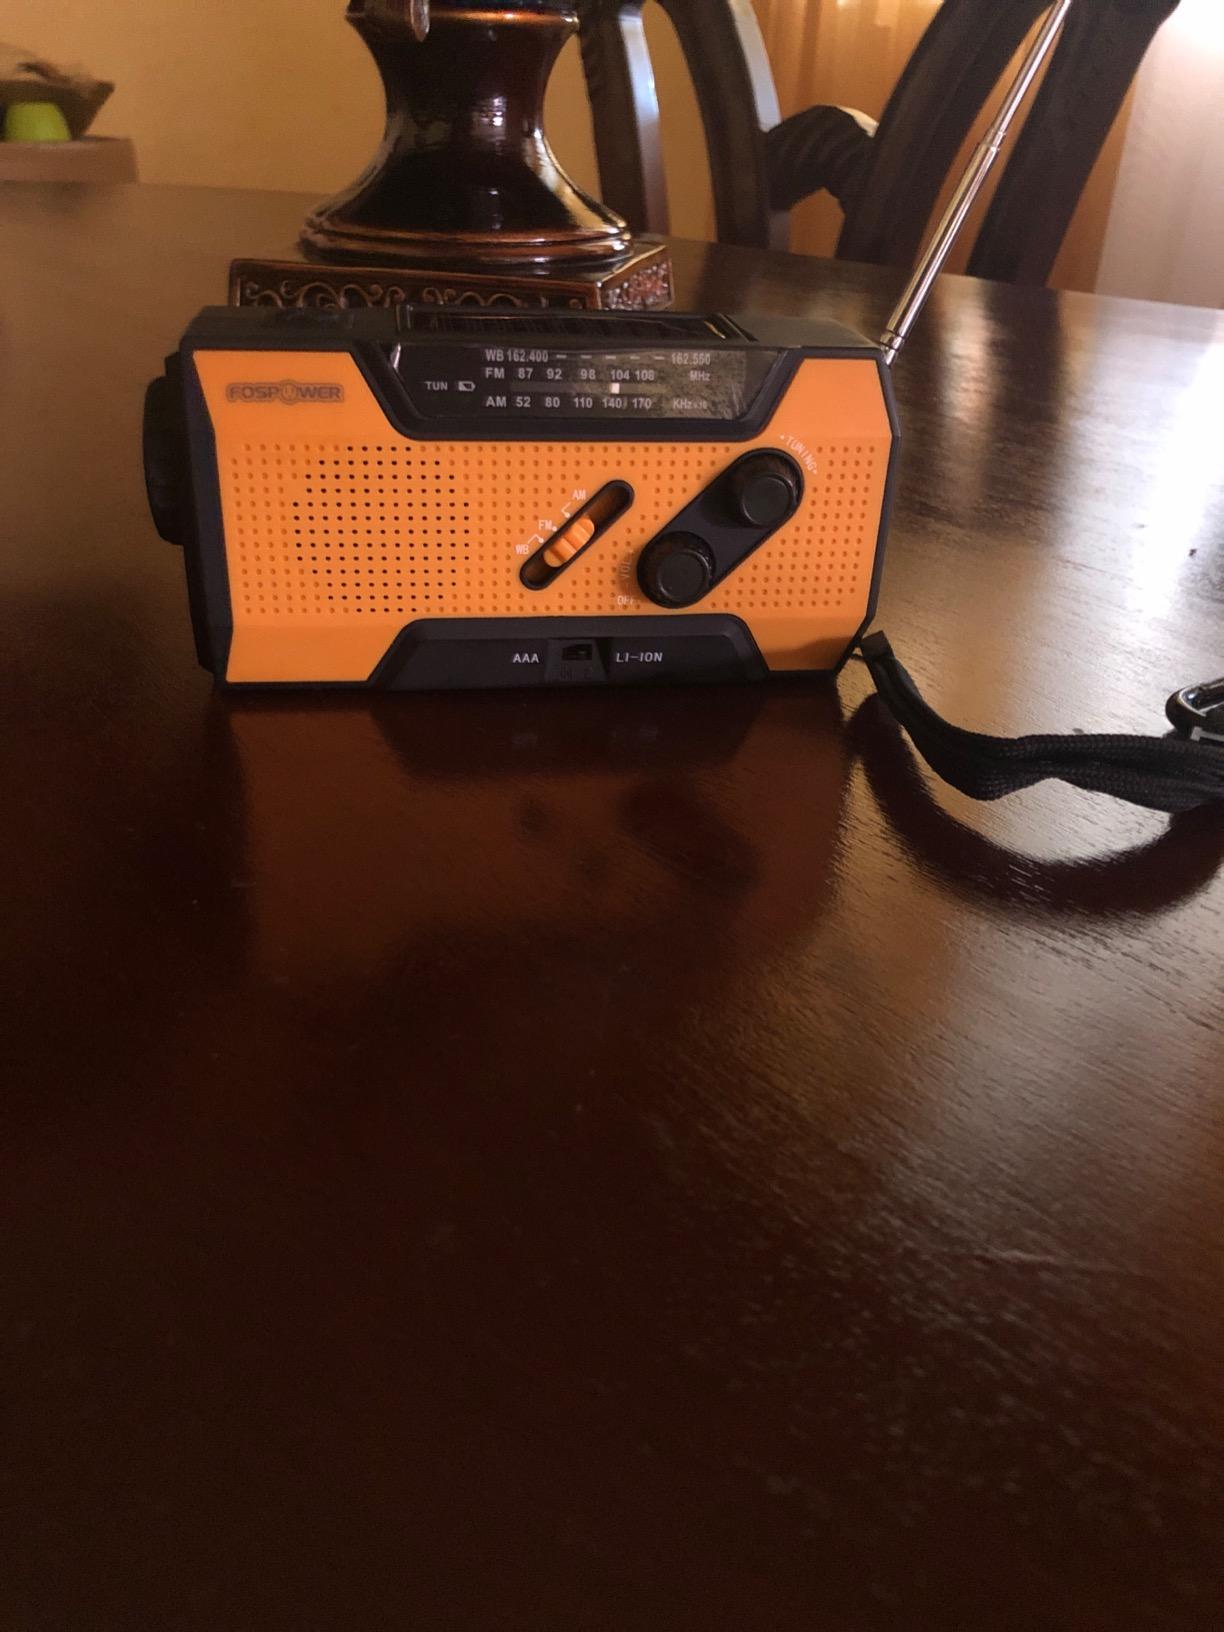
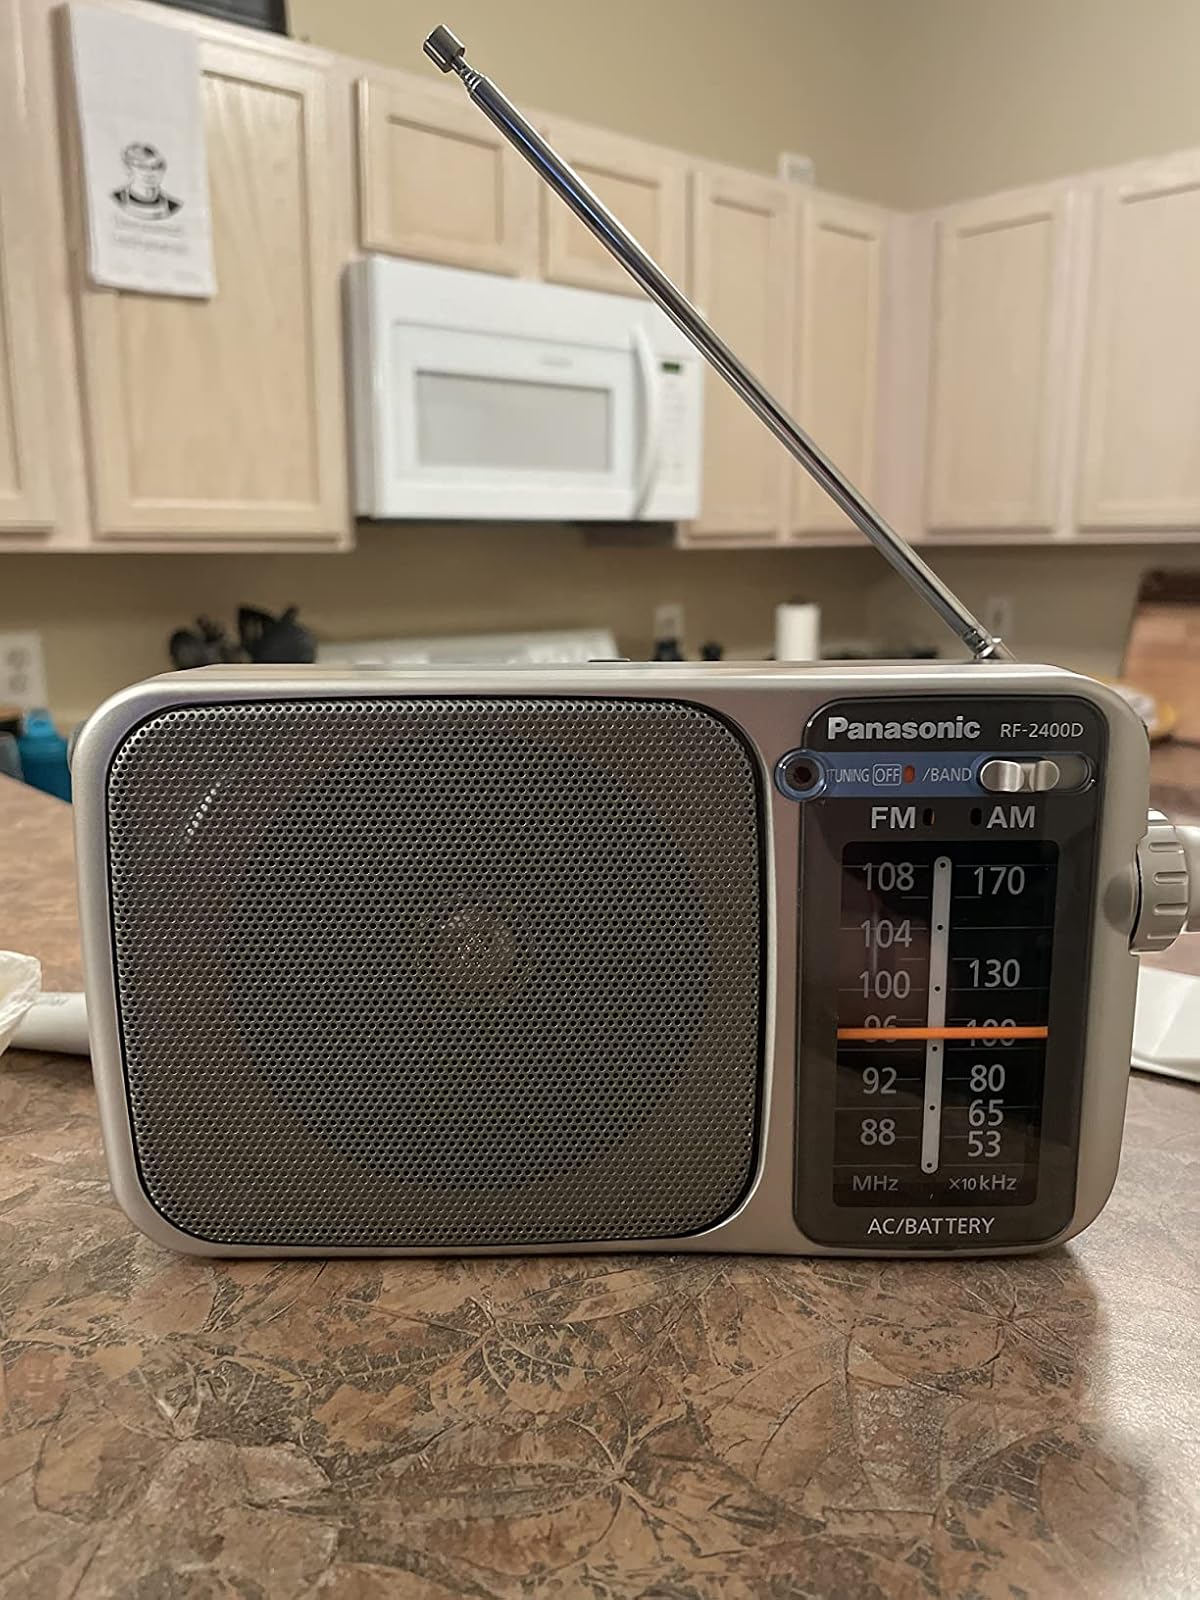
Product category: radio
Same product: no